The Dreaming Girl

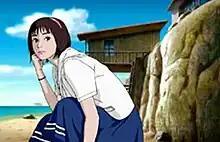

The Dreaming Girl is a Chinese animated surrealist television series. It is produced by "Beijing Golden Pinasters Animation Company" in Beijing with the collaboration of CCTV.